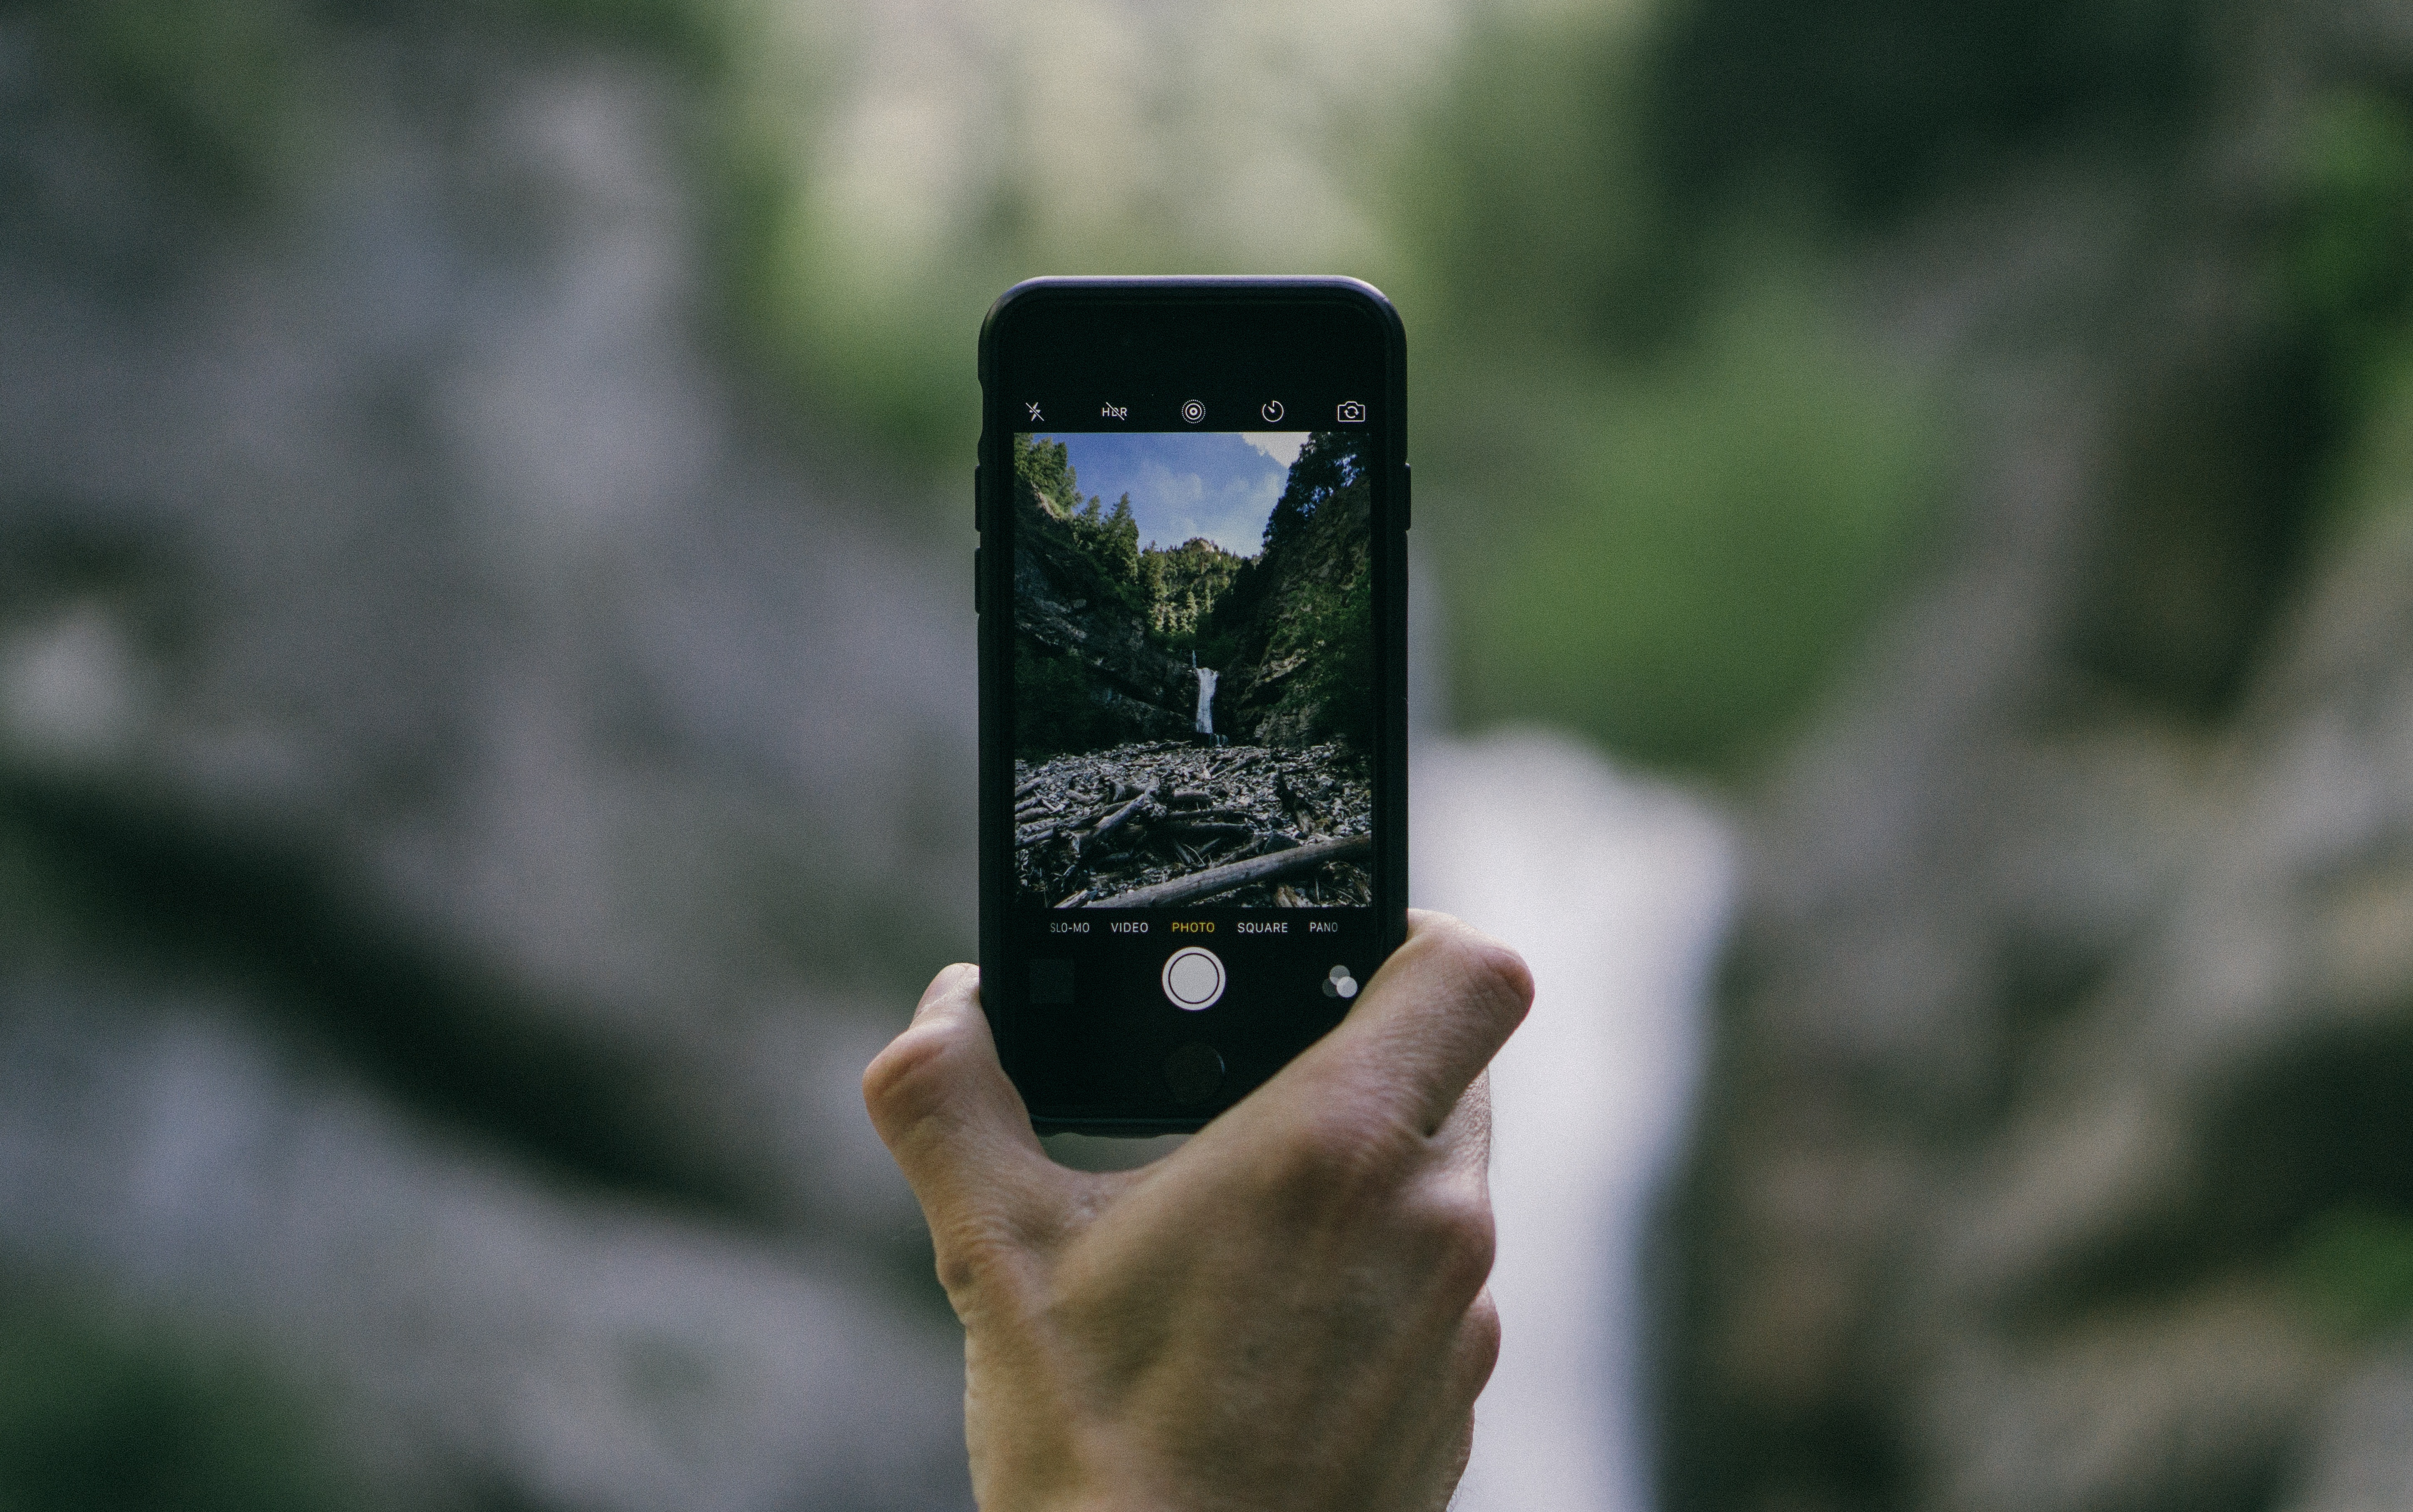
iphone, smartphone, hand, screen, apple, nature, grass, photography, green, macro, black, mobile phone, taking photo, photograph, touchscreen